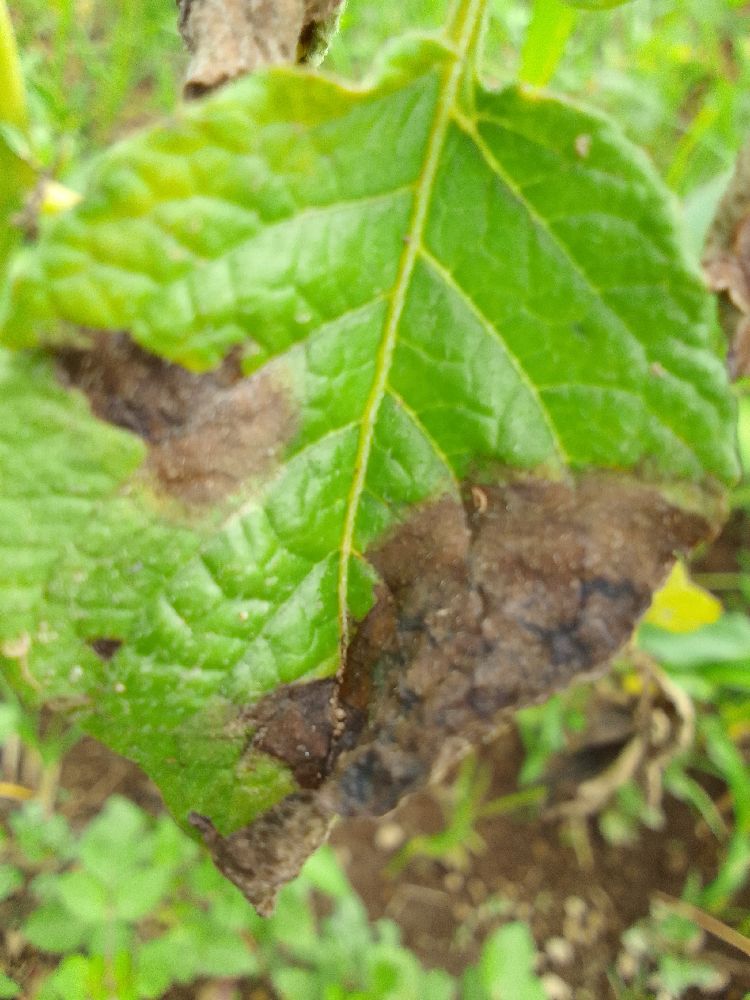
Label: Late blight